Yankees–Red Sox rivalry

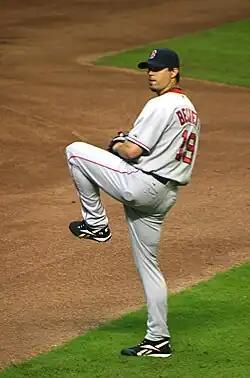
Josh Beckett, shown here with the Red Sox, pitched a complete game shutout against the Yankees to win the 2003 World Series for the Marlins.

The Red Sox would go on to win their first World Series championship in 86 years, completing a four-game sweep of the St. Louis Cardinals in the 2004 World Series.